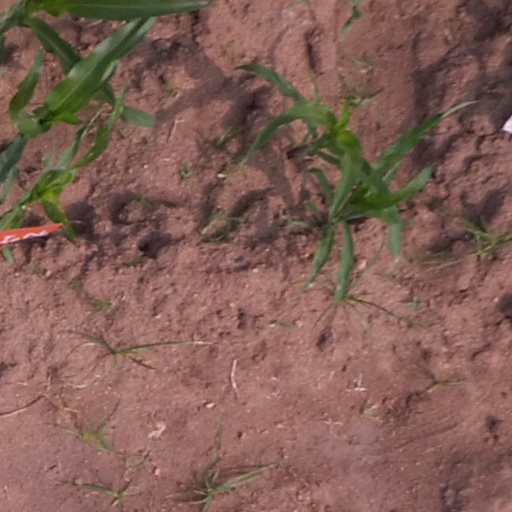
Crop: maize; corn